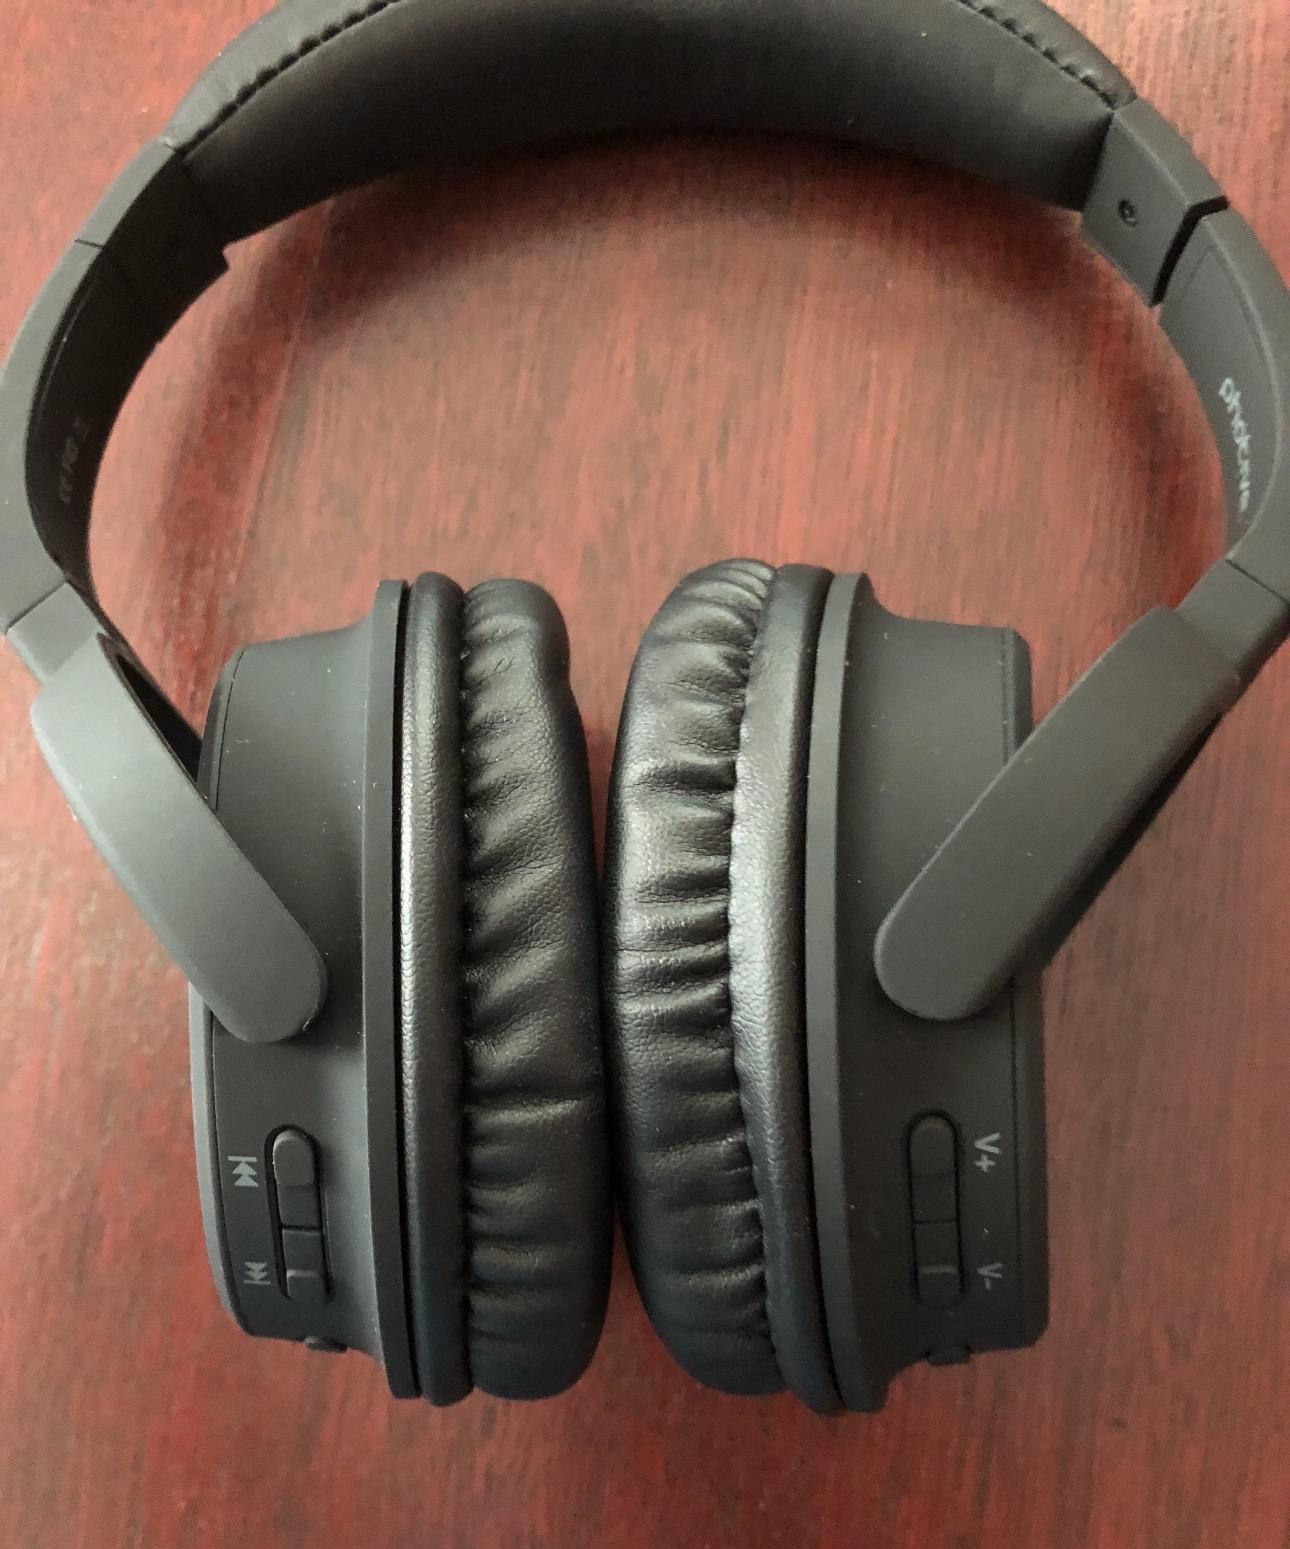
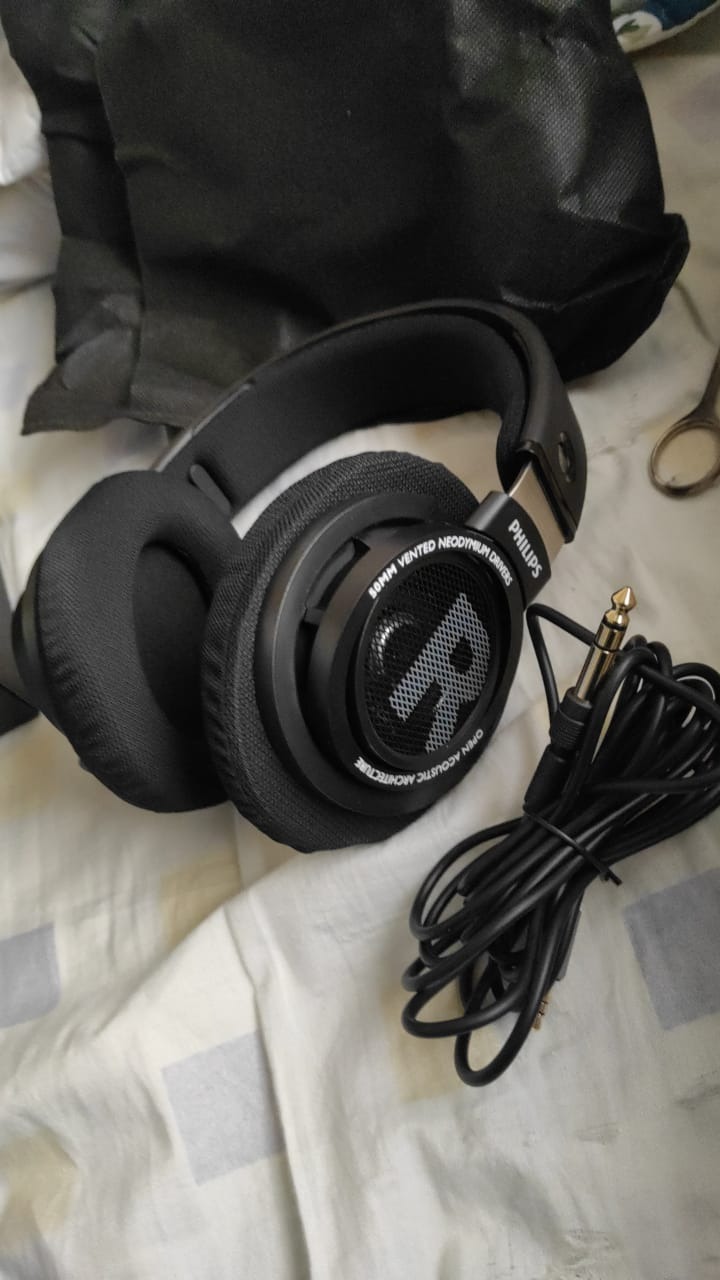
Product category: headphones
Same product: no